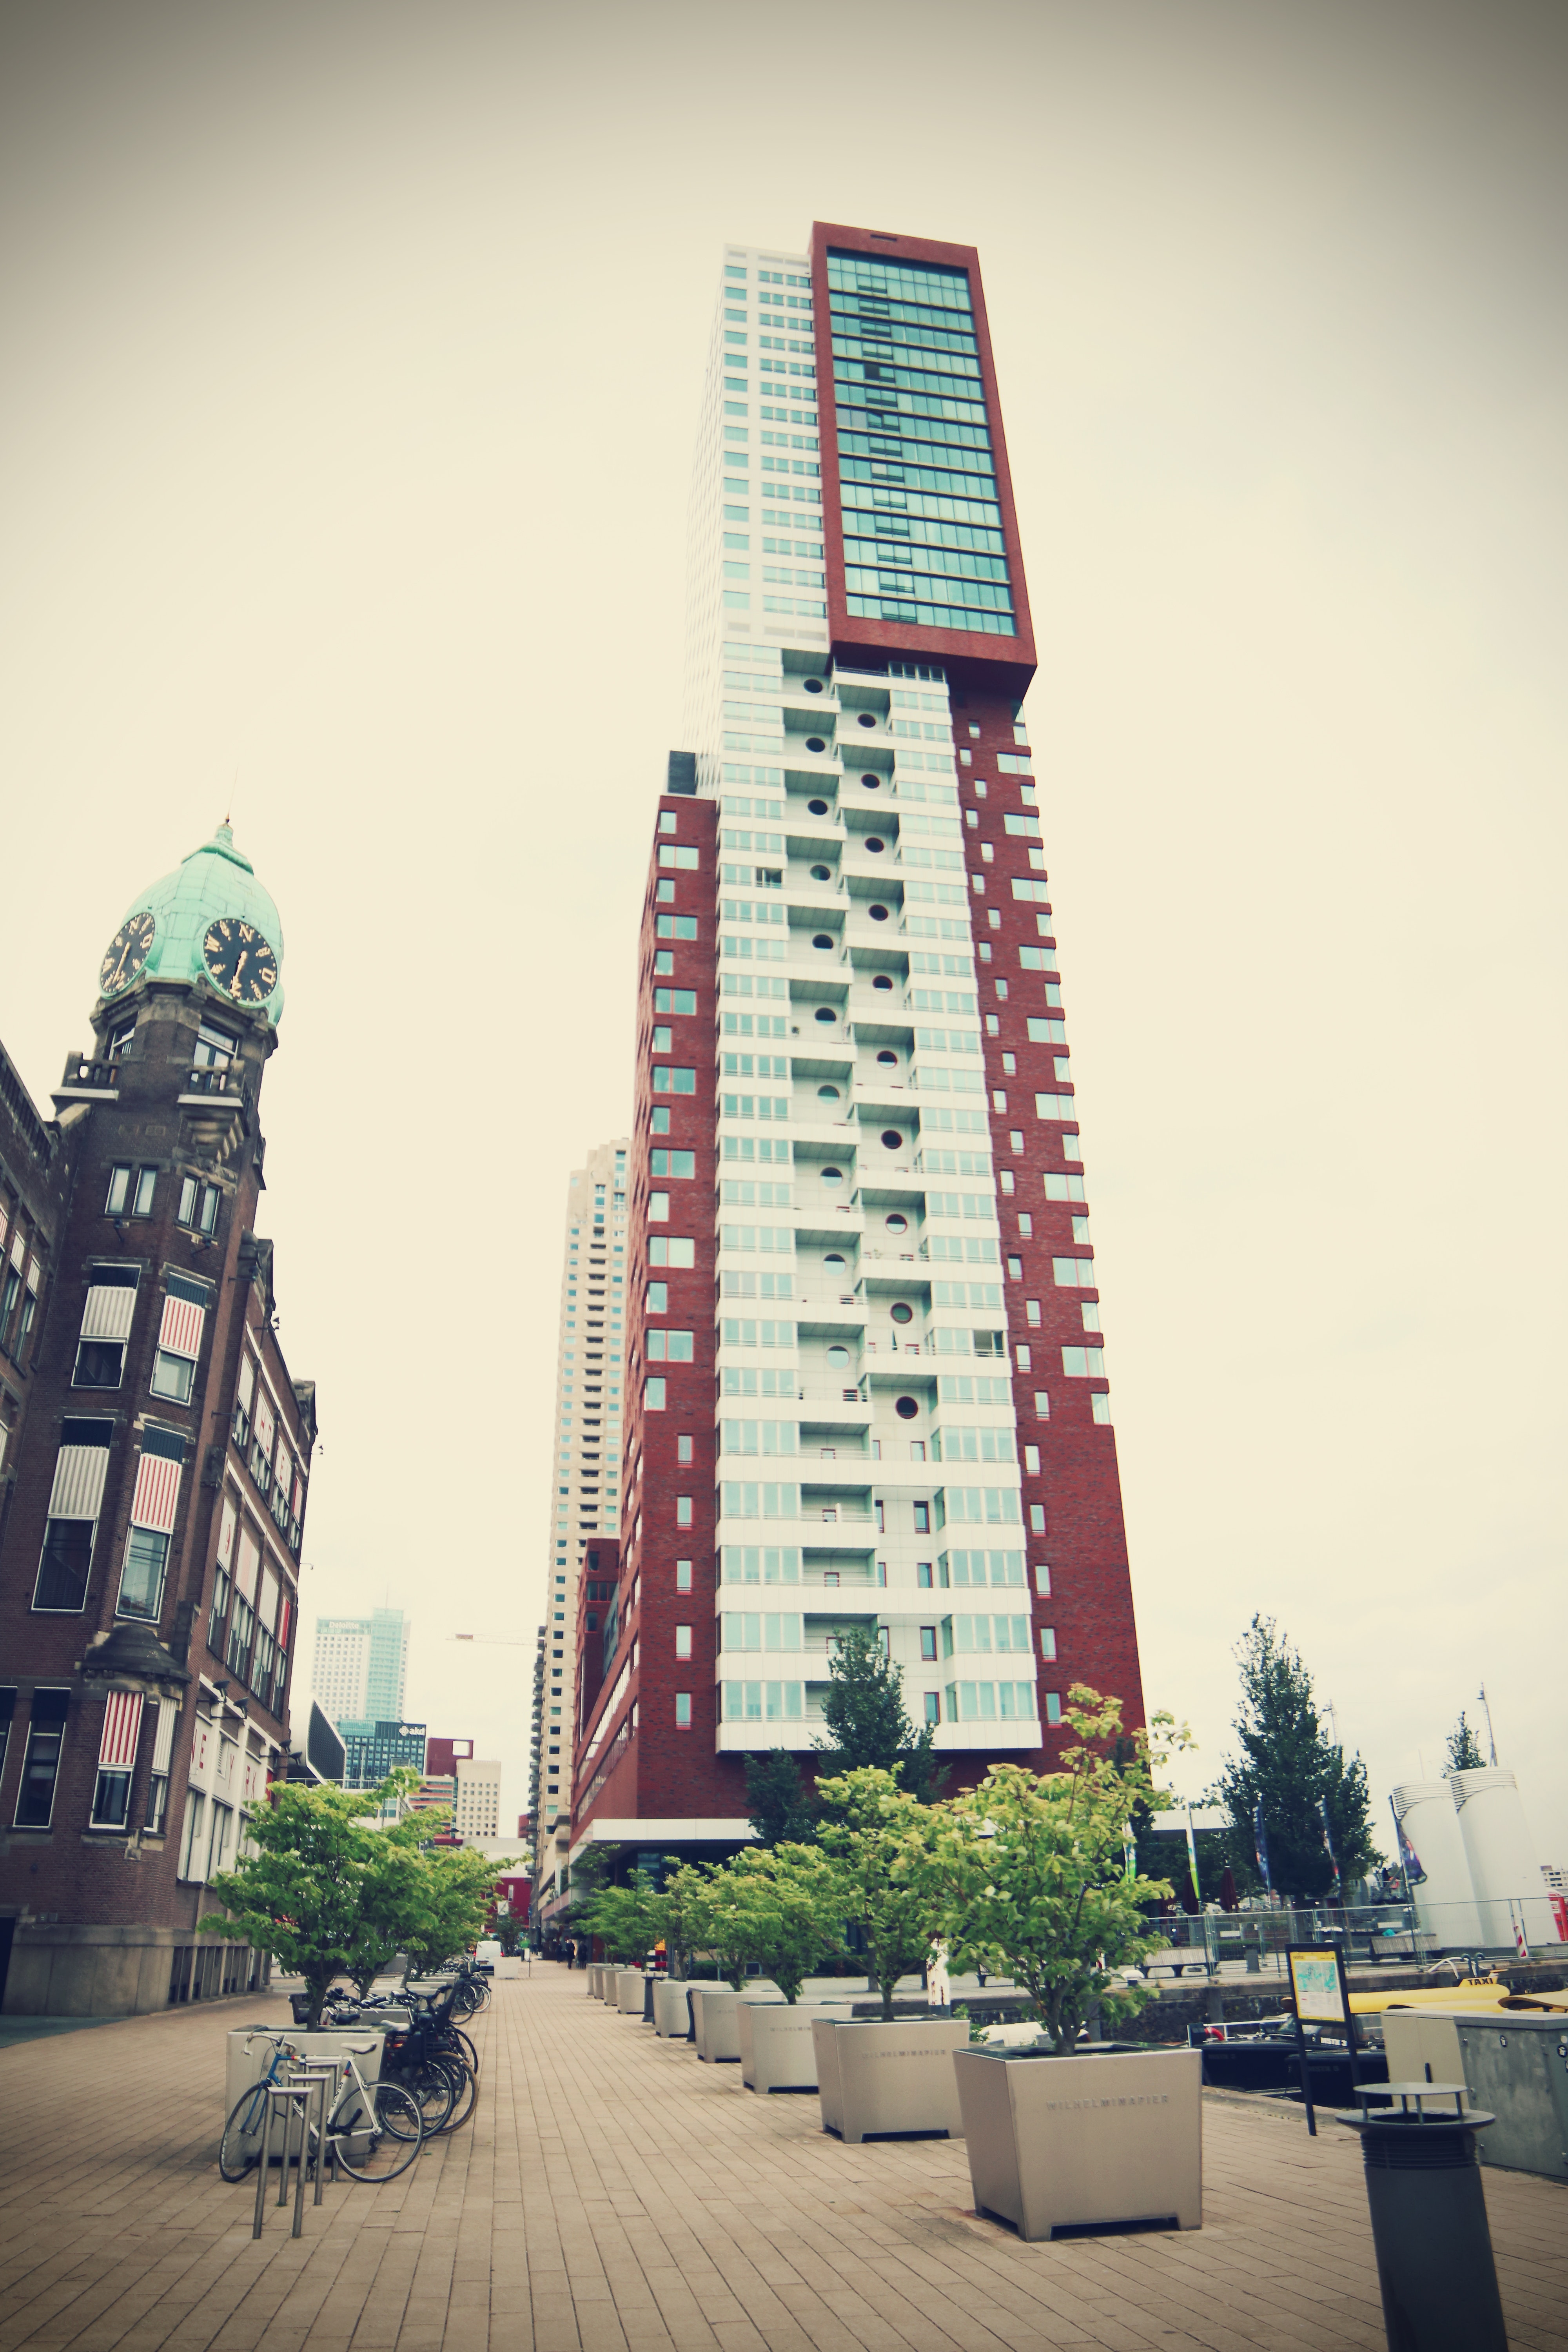
metropolitan area, urban area, landmark, skyscraper, city, tower block, architecture, sky, building, tower, metropolis, human settlement, condominium, daytime, snapshot, town, downtown, iron, urban design, tree, mixed use, infrastructure, street, neighbourhood, tourism, commercial building, road, metal, residential area, apartment, facade, cityscape, vehicle, vacation, house, town square